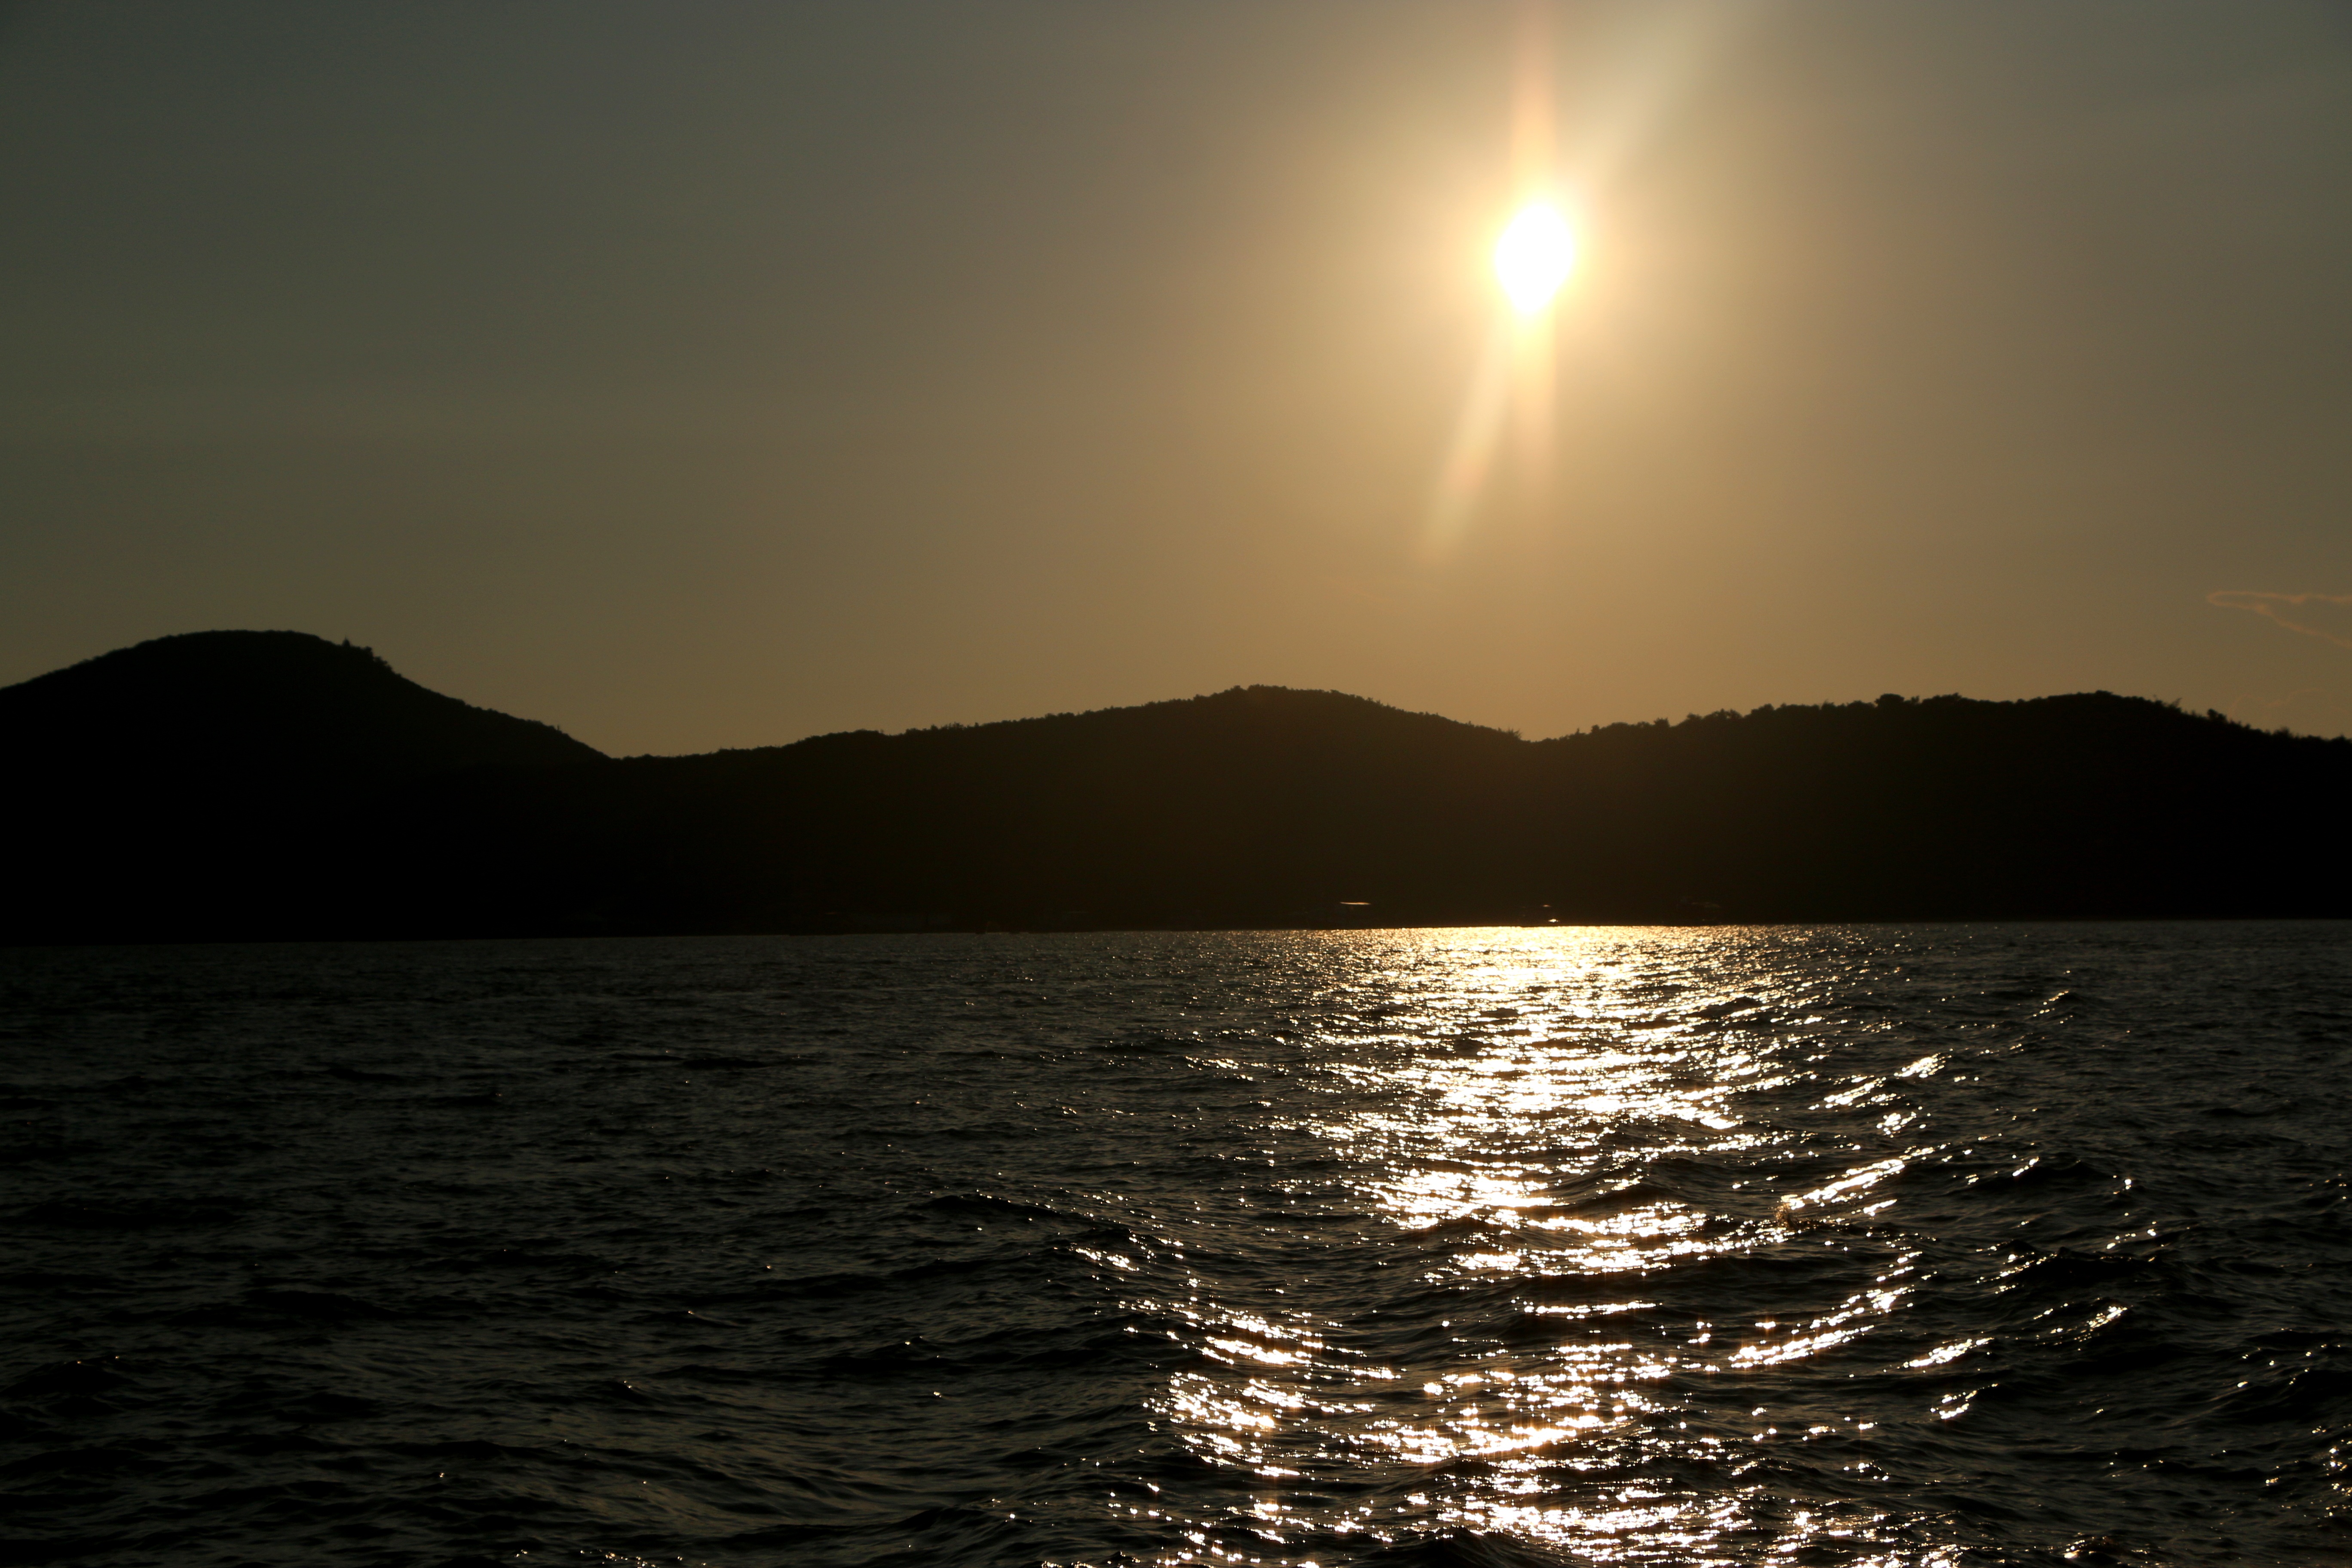
beach, sea, coast, ocean, horizon, light, cloud, sun, sunrise, sunset, sunlight, morning, wave, lake, dawn, summer, vacation, travel, dusk, evening, golden, reflection, bay, moonlight, body of water, resort, loch, beach sunset, sunset beach, astronomical object, golden sun, atmospheric phenomenon